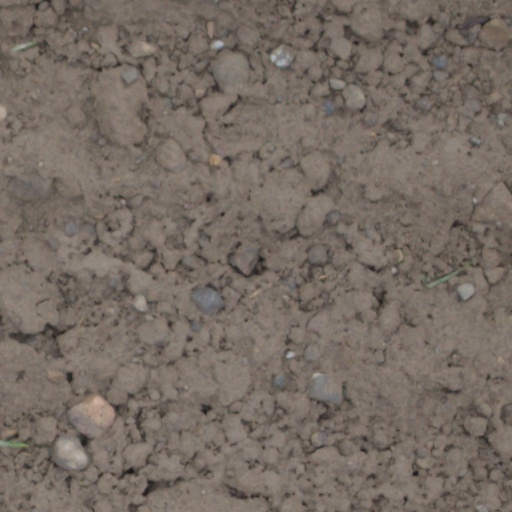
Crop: wheat